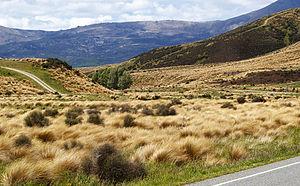
Mossburn est une petite localité du nord de la région du Southland de l’Île du Sud de la Nouvelle-Zélande.